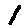
Label: 1